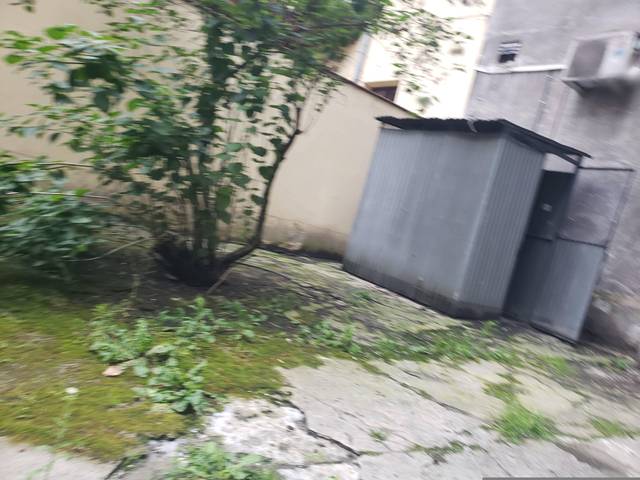
Region: Poland
Coordinates: 50.068, 19.939